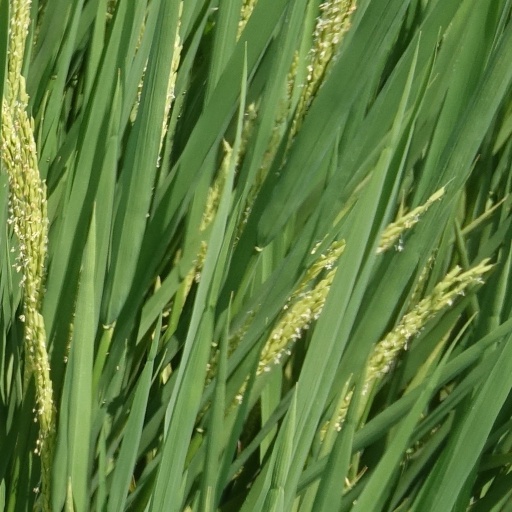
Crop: rice